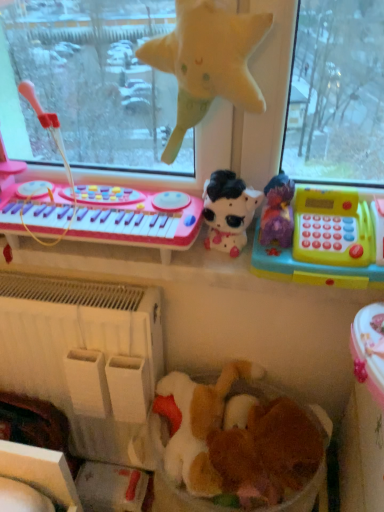
Question: Locate the white plastic radiator at lower left in the image.
Answer: [(0.216, 0.691)]